D. B. Cooper

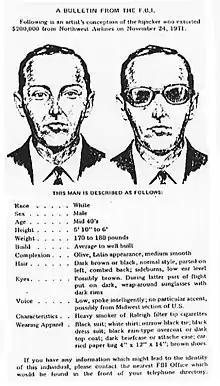
FBI wanted poster of D. B. Cooper

On Thanksgiving Eve, November 24, 1971, a man carrying a black attaché case approached the flight counter for Northwest Orient Airlines at Portland International Airport. Using cash, the man bought a one-way ticket on , a thirty-minute trip north to Seattle–Tacoma International Airport (Sea-Tac). On his ticket, the man listed his name as "Dan Cooper". Eyewitnesses described Cooper as a white male in his mid-40s, with dark hair and brown eyes, wearing a black or brown business suit, a white shirt, a thin black tie, a black raincoat and brown shoes. Carrying a briefcase and a brown paper bag, Cooper boarded Flight 305, a Boeing 727-100 (FAA registration N467US). Cooper took seat 18-E in the last row and ordered a drink, a bourbon and 7-Up from a flight attendant.